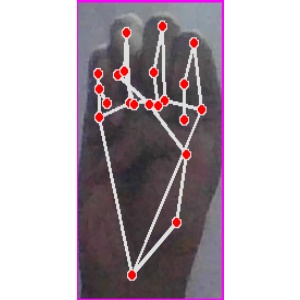
अक्षर: म